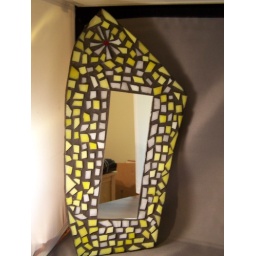
Yellow and white mosaic mirror by GoofingOff.etsy.com